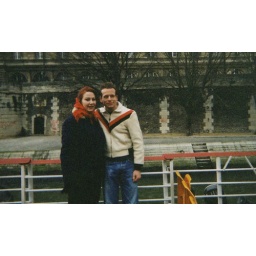
on a boat in paris down the river seine with randy dutch boy..it was cold. I'm soooo bunndled up!